Landhaus Klagenfurt

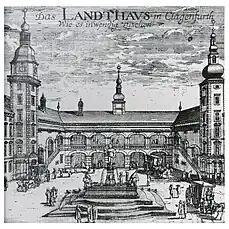
Engraving by Valvasor, 1688

The completed Landhaus is depicted in a contemporary account by Urban Paumgartner, a teacher at the Protestant landscape school "Collegium sapientiae et pietatis" in Klagenfurt. While in exile in Lauingen in 1605, Paumgartner composed the epic "Aristeion Carinthiae Claudiforum", consisting of 1,000 Latin hexameters. This work describes the newly built city of Klagenfurt in 18 sections and includes a city map, among other illustrations. The Aristeion provides insights about the country house, stating: